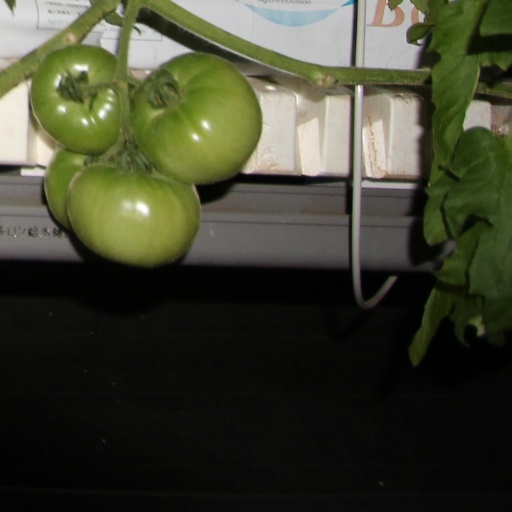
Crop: tomato